Billy Davis (Arizona politician)

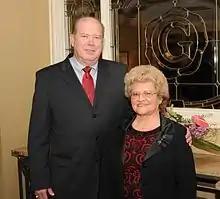
Billy and Billie Davis

Billy Davis married Billie J. Johnson on May 4, 1963, in Chattanooga, Tennessee. They have three grown children and live in Kennesaw, Georgia.